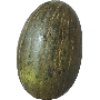
Label: melon_piel_de_sapo